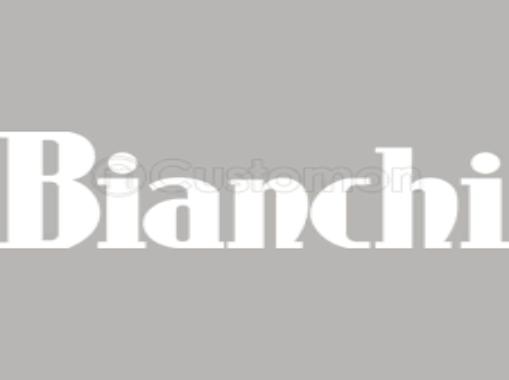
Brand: bianchi
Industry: Transportation